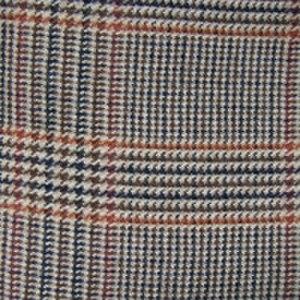
Le prince-de-galles, ou prince de galles, ou Prince of Wales check en anglais, est souvent un tissu en laine. Il est formé très exactement de carrés de couleurs qui viennent se superposer sur des carreaux-fenêtre Glen Urquhart, caractéristique des domaines du comté de Seafield. Cette étoffe comprend des carreaux complexes formés à chaque angle de petits carreaux armure pied de poule, ces petits carreaux sont reliés entre eux par des effets de rayures verticales et horizontales représentant des armures factices ; le terme « prince-de-galles » s’applique aussi bien au motif du dessin qu’au textile.